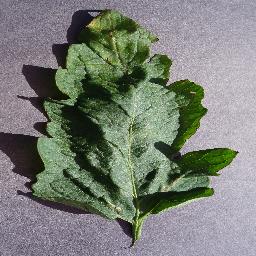
Label: Tomato___Target_Spot